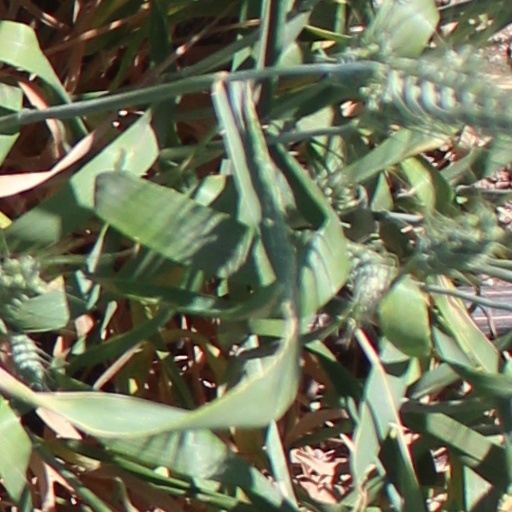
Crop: wheat